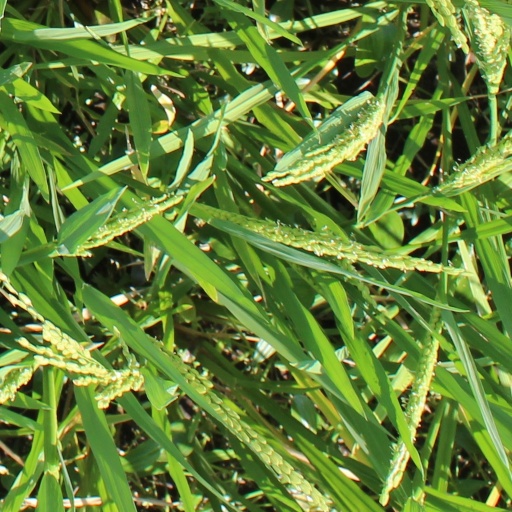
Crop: rice